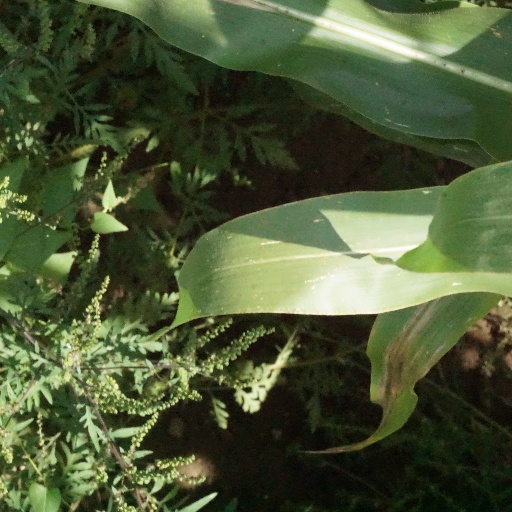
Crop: maize; corn